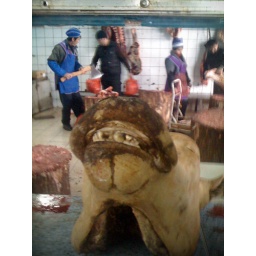
Russian mafia put a horses head in your bed - here it's a cows head in your shopping basket